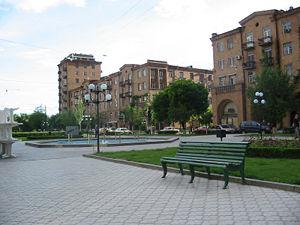
L'architecture totalitaire désigne l'architecture des régimes totalitaires du XXᵉ siècle, soit le régime fasciste italien, le régime nazi allemand et le régime soviétique, essentiellement pendant sa période stalinienne. Ce concept repose sur le constat de l'importance donnée à l'architecture dans ces régimes et insiste sur le fait que ces régimes, malgré leurs différences, ont abouti à des conceptions architecturales comparables.